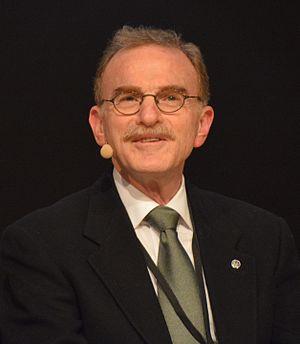
Randy Schekman, né le 30 décembre 1948 à Saint Paul dans le Minnesota aux États-Unis, est un biologiste cellulaire américain et professeur à l'université de Californie à Berkeley. Il est, avec James Rothman et Thomas Südhof, lauréat du prix Nobel de physiologie ou médecine en 2013.